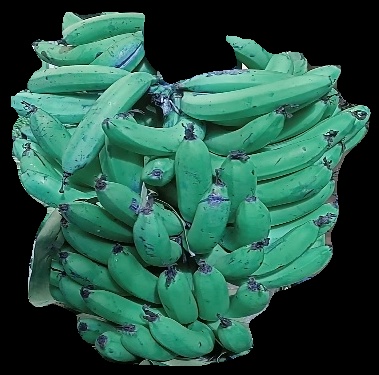
Variety: pachbale
Grade: grade3